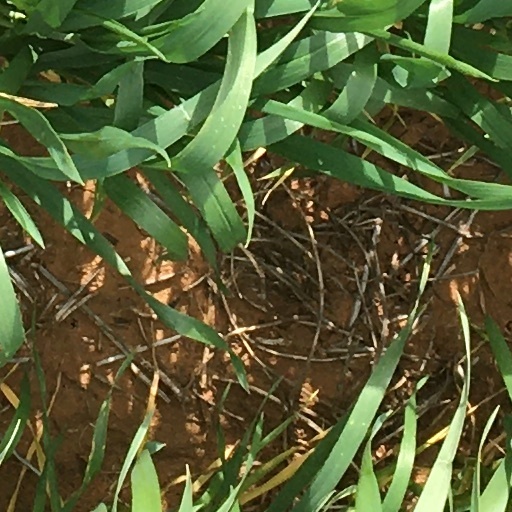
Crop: wheat